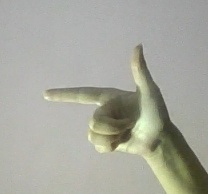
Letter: yaa